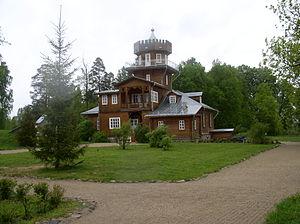
Le Musée-domaine Ilia Répine Zdravnevo ou Zdravniova, est créé en 1988, dans la propriété qui a appartenu au peintre russe Ilia Répine. C'est une filiale du Musée régional de Vitebsk. Le domaine est situé à une vingtaine de kilomètres au nord de la ville de Vitebsk, le long de la Dvina occidentale.